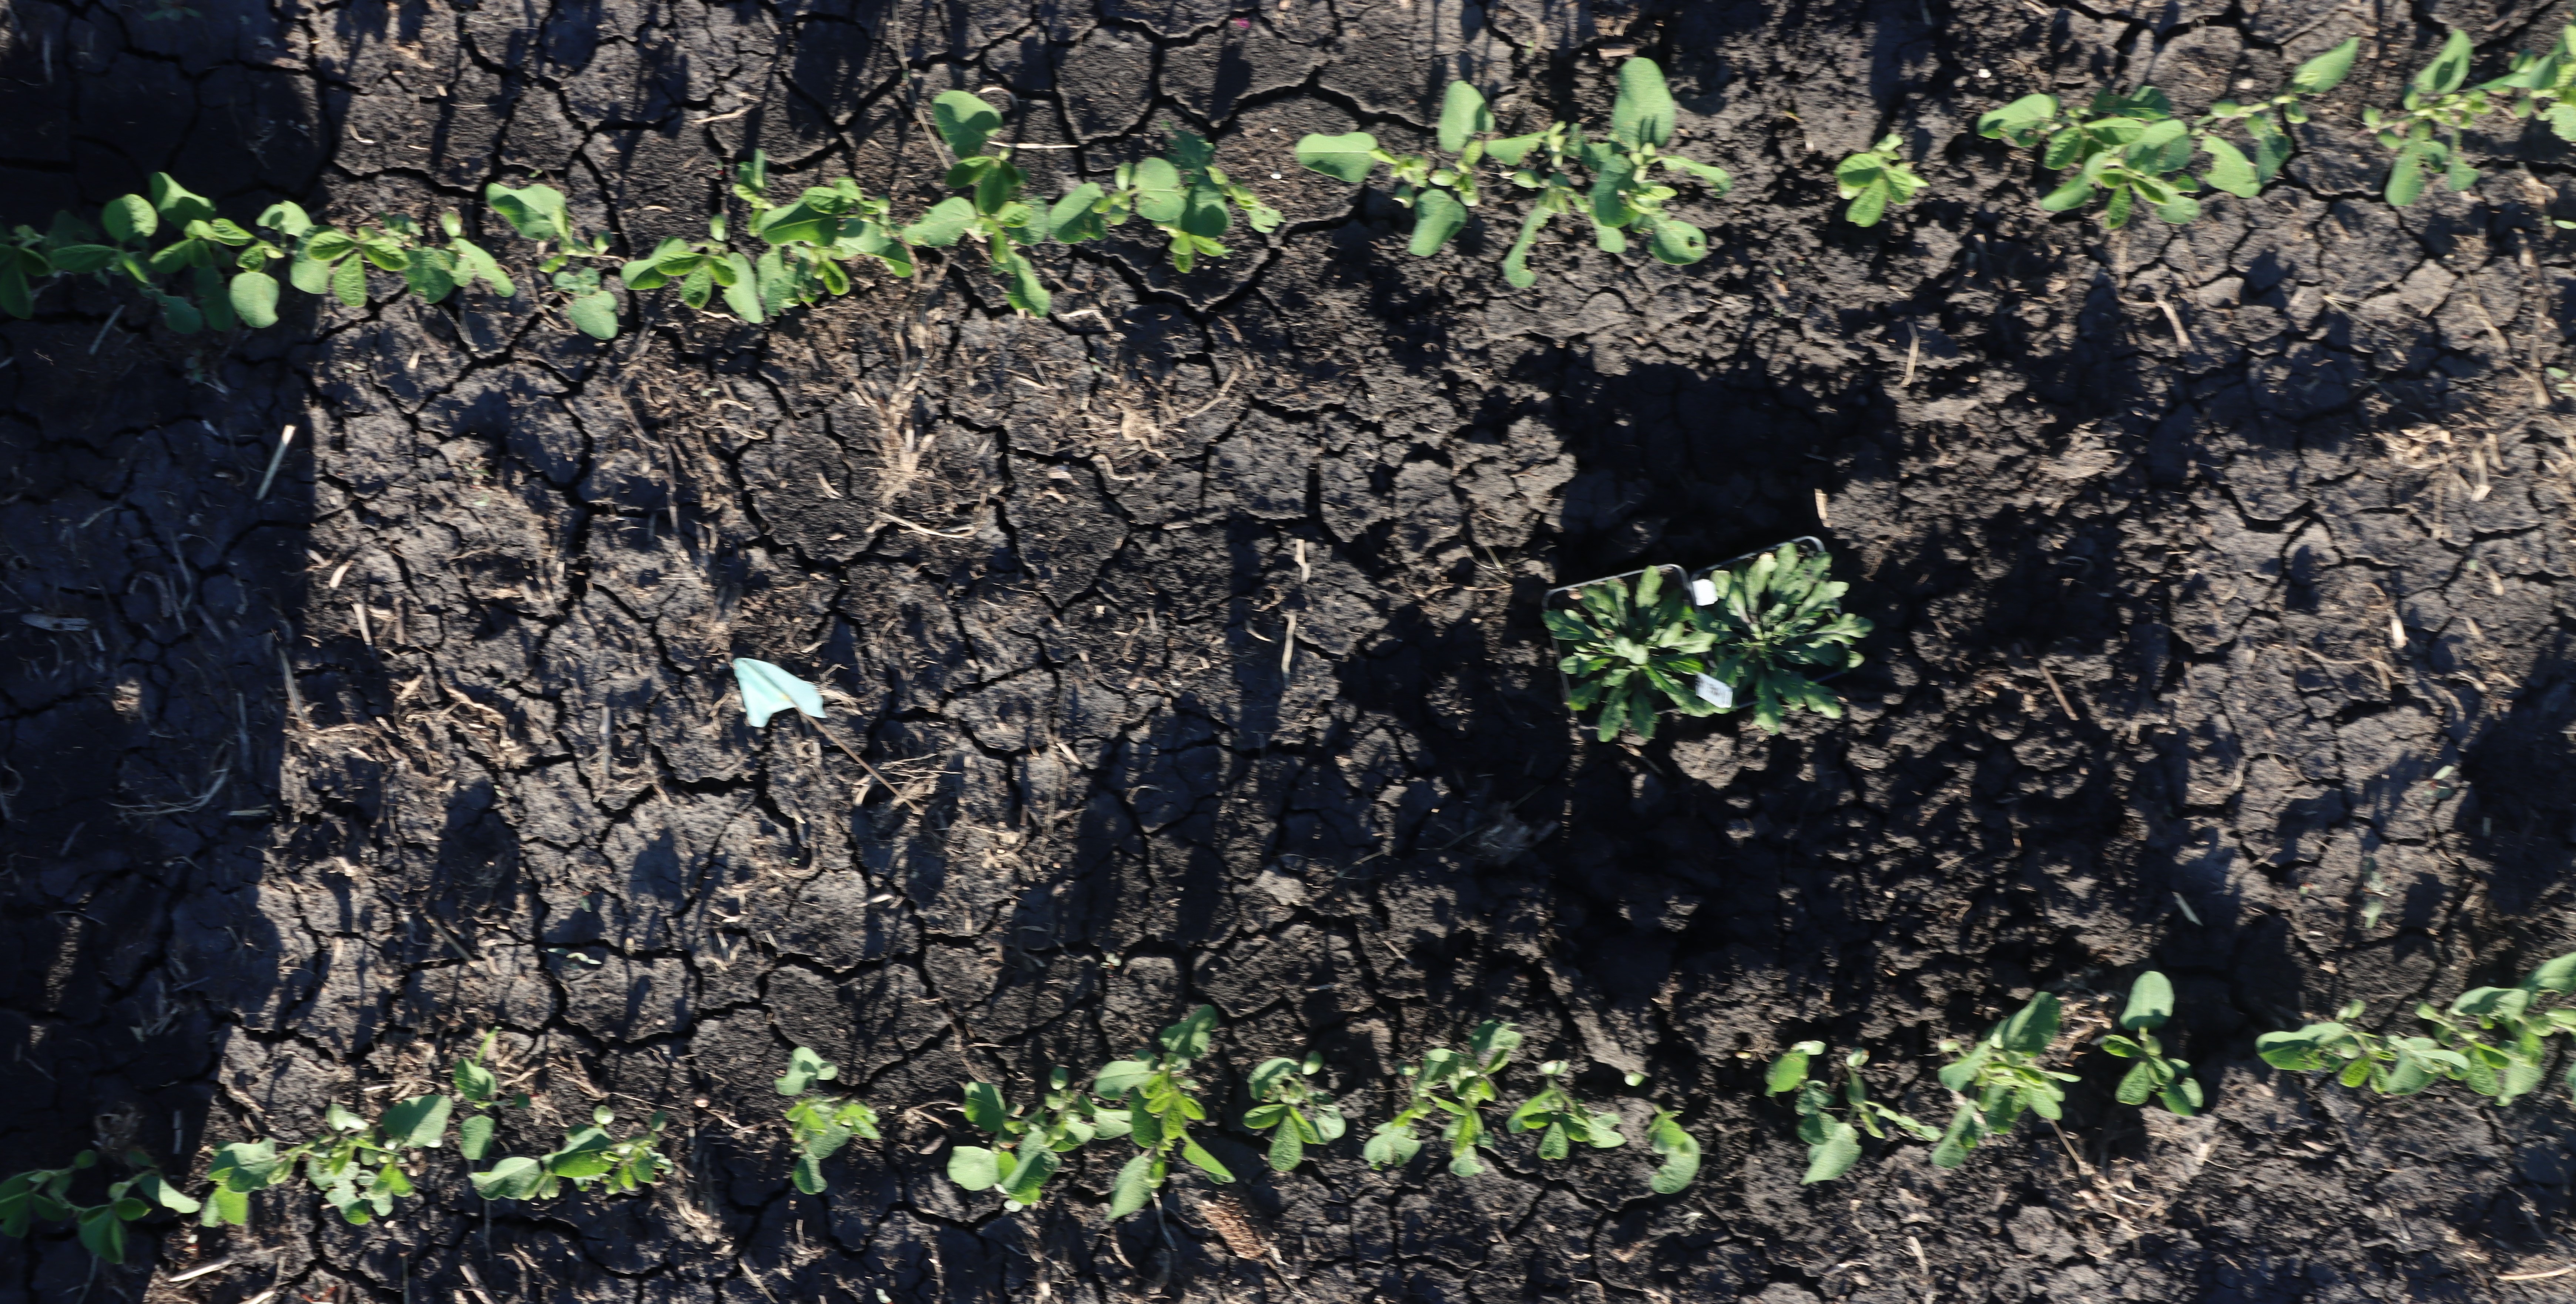
Crop: Soybean
Objects: Horseweed, Horseweed, Soybean, Soybean, Soybean, Soybean, Soybean, Soybean, Soybean, Soybean, Soybean, Soybean, Soybean, Soybean, Soybean, Soybean, Soybean, Soybean, Soybean, Soybean, Soybean, Soybean, Soybean, Soybean, Soybean, Soybean, Soybean, Soybean, Soybean, Soybean, Soybean, Soybean, Soybean, Soybean, Soybean, Soybean